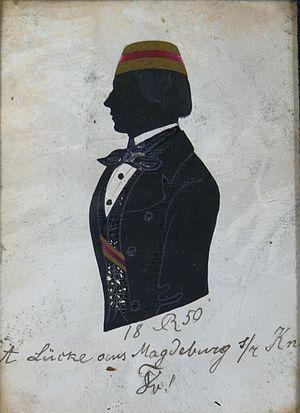
Georg Albert Lücke, né le 4 juin 1829 à Magdebourg en province de Saxe et mort le 20 février 1894 à Strasbourg, est un chirurgien allemand, professeur à la Faculté de médecine de Strasbourg.